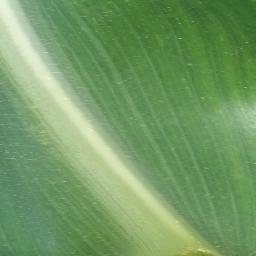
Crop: corn
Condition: (maize)_healthy